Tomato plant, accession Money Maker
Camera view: bottom (45 deg); turntable rotation: 90 degrees
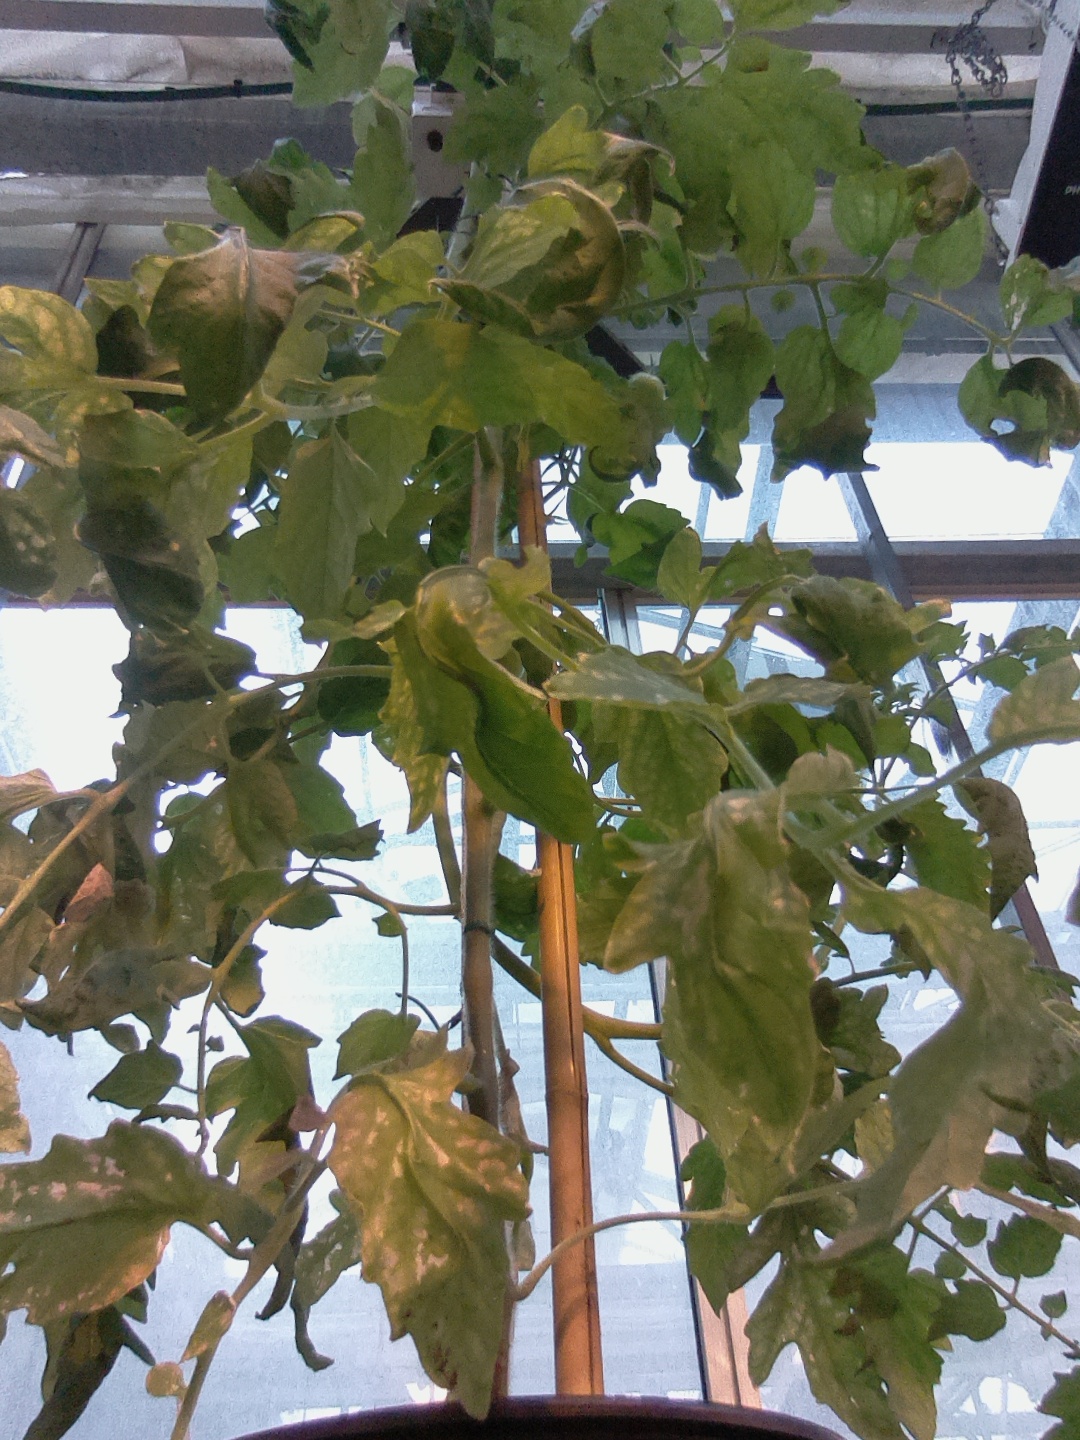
BBCH growth stage 73: 30%-40% of final fruit size